Energy in Brazil

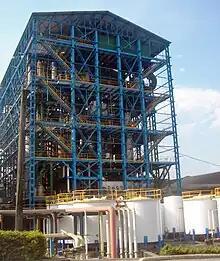
Ethanol distillery in Piracicaba, São Paulo

In 2021, Brazil was the world's second-largest biofuel producer, accounting for 20% of global production, after the United States. From 2011 to 2021, Brazil's average annual biofuel production and consumption grew by 3% and 4%, respectively. Due to the seasonal nature of biofuel production, Brazil imports biofuels during off-peak periods to satisfy demand. In 2021, the country consumed 569,000 barrels per day, with bioethanol constituting 79% and biodiesel 21%.